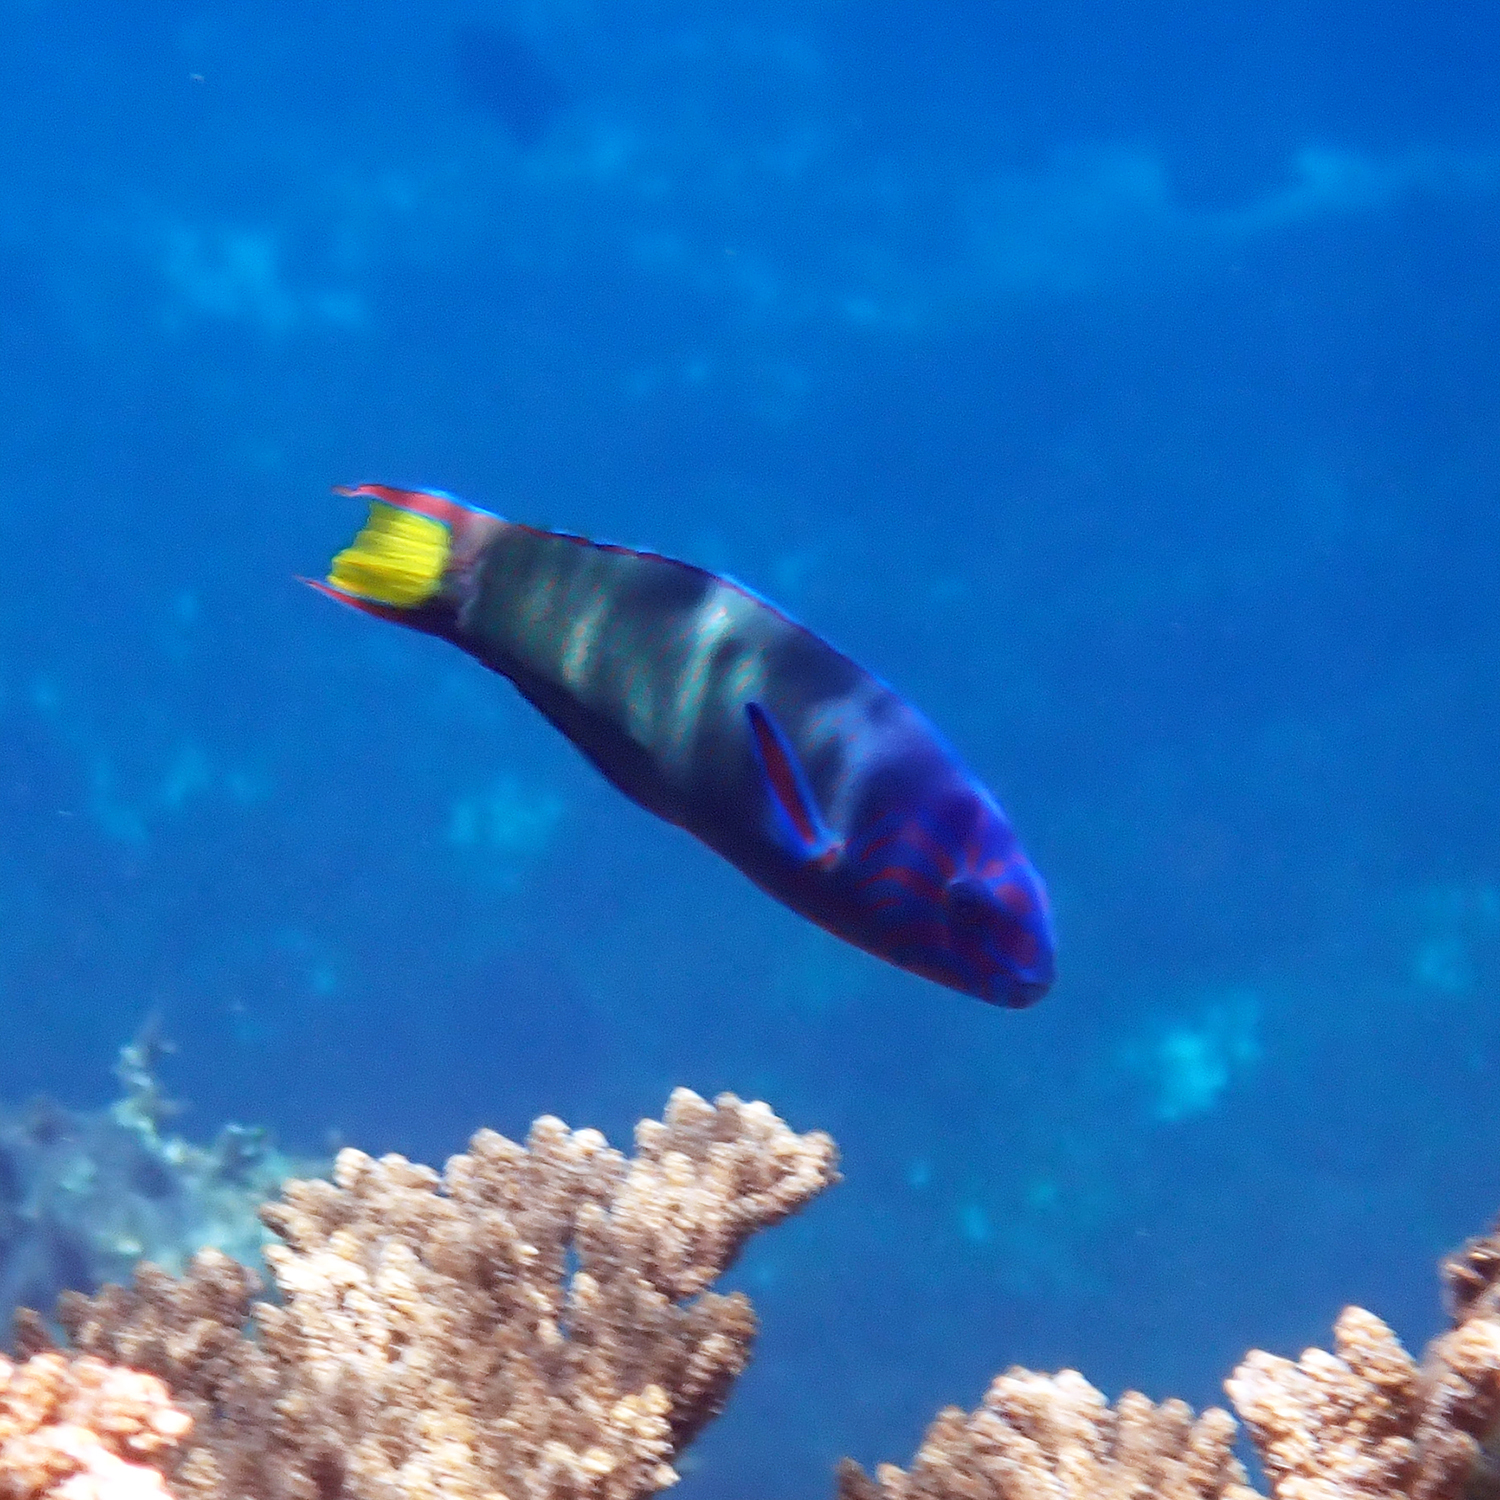
Thalassoma lunare (Moon Wrasse)